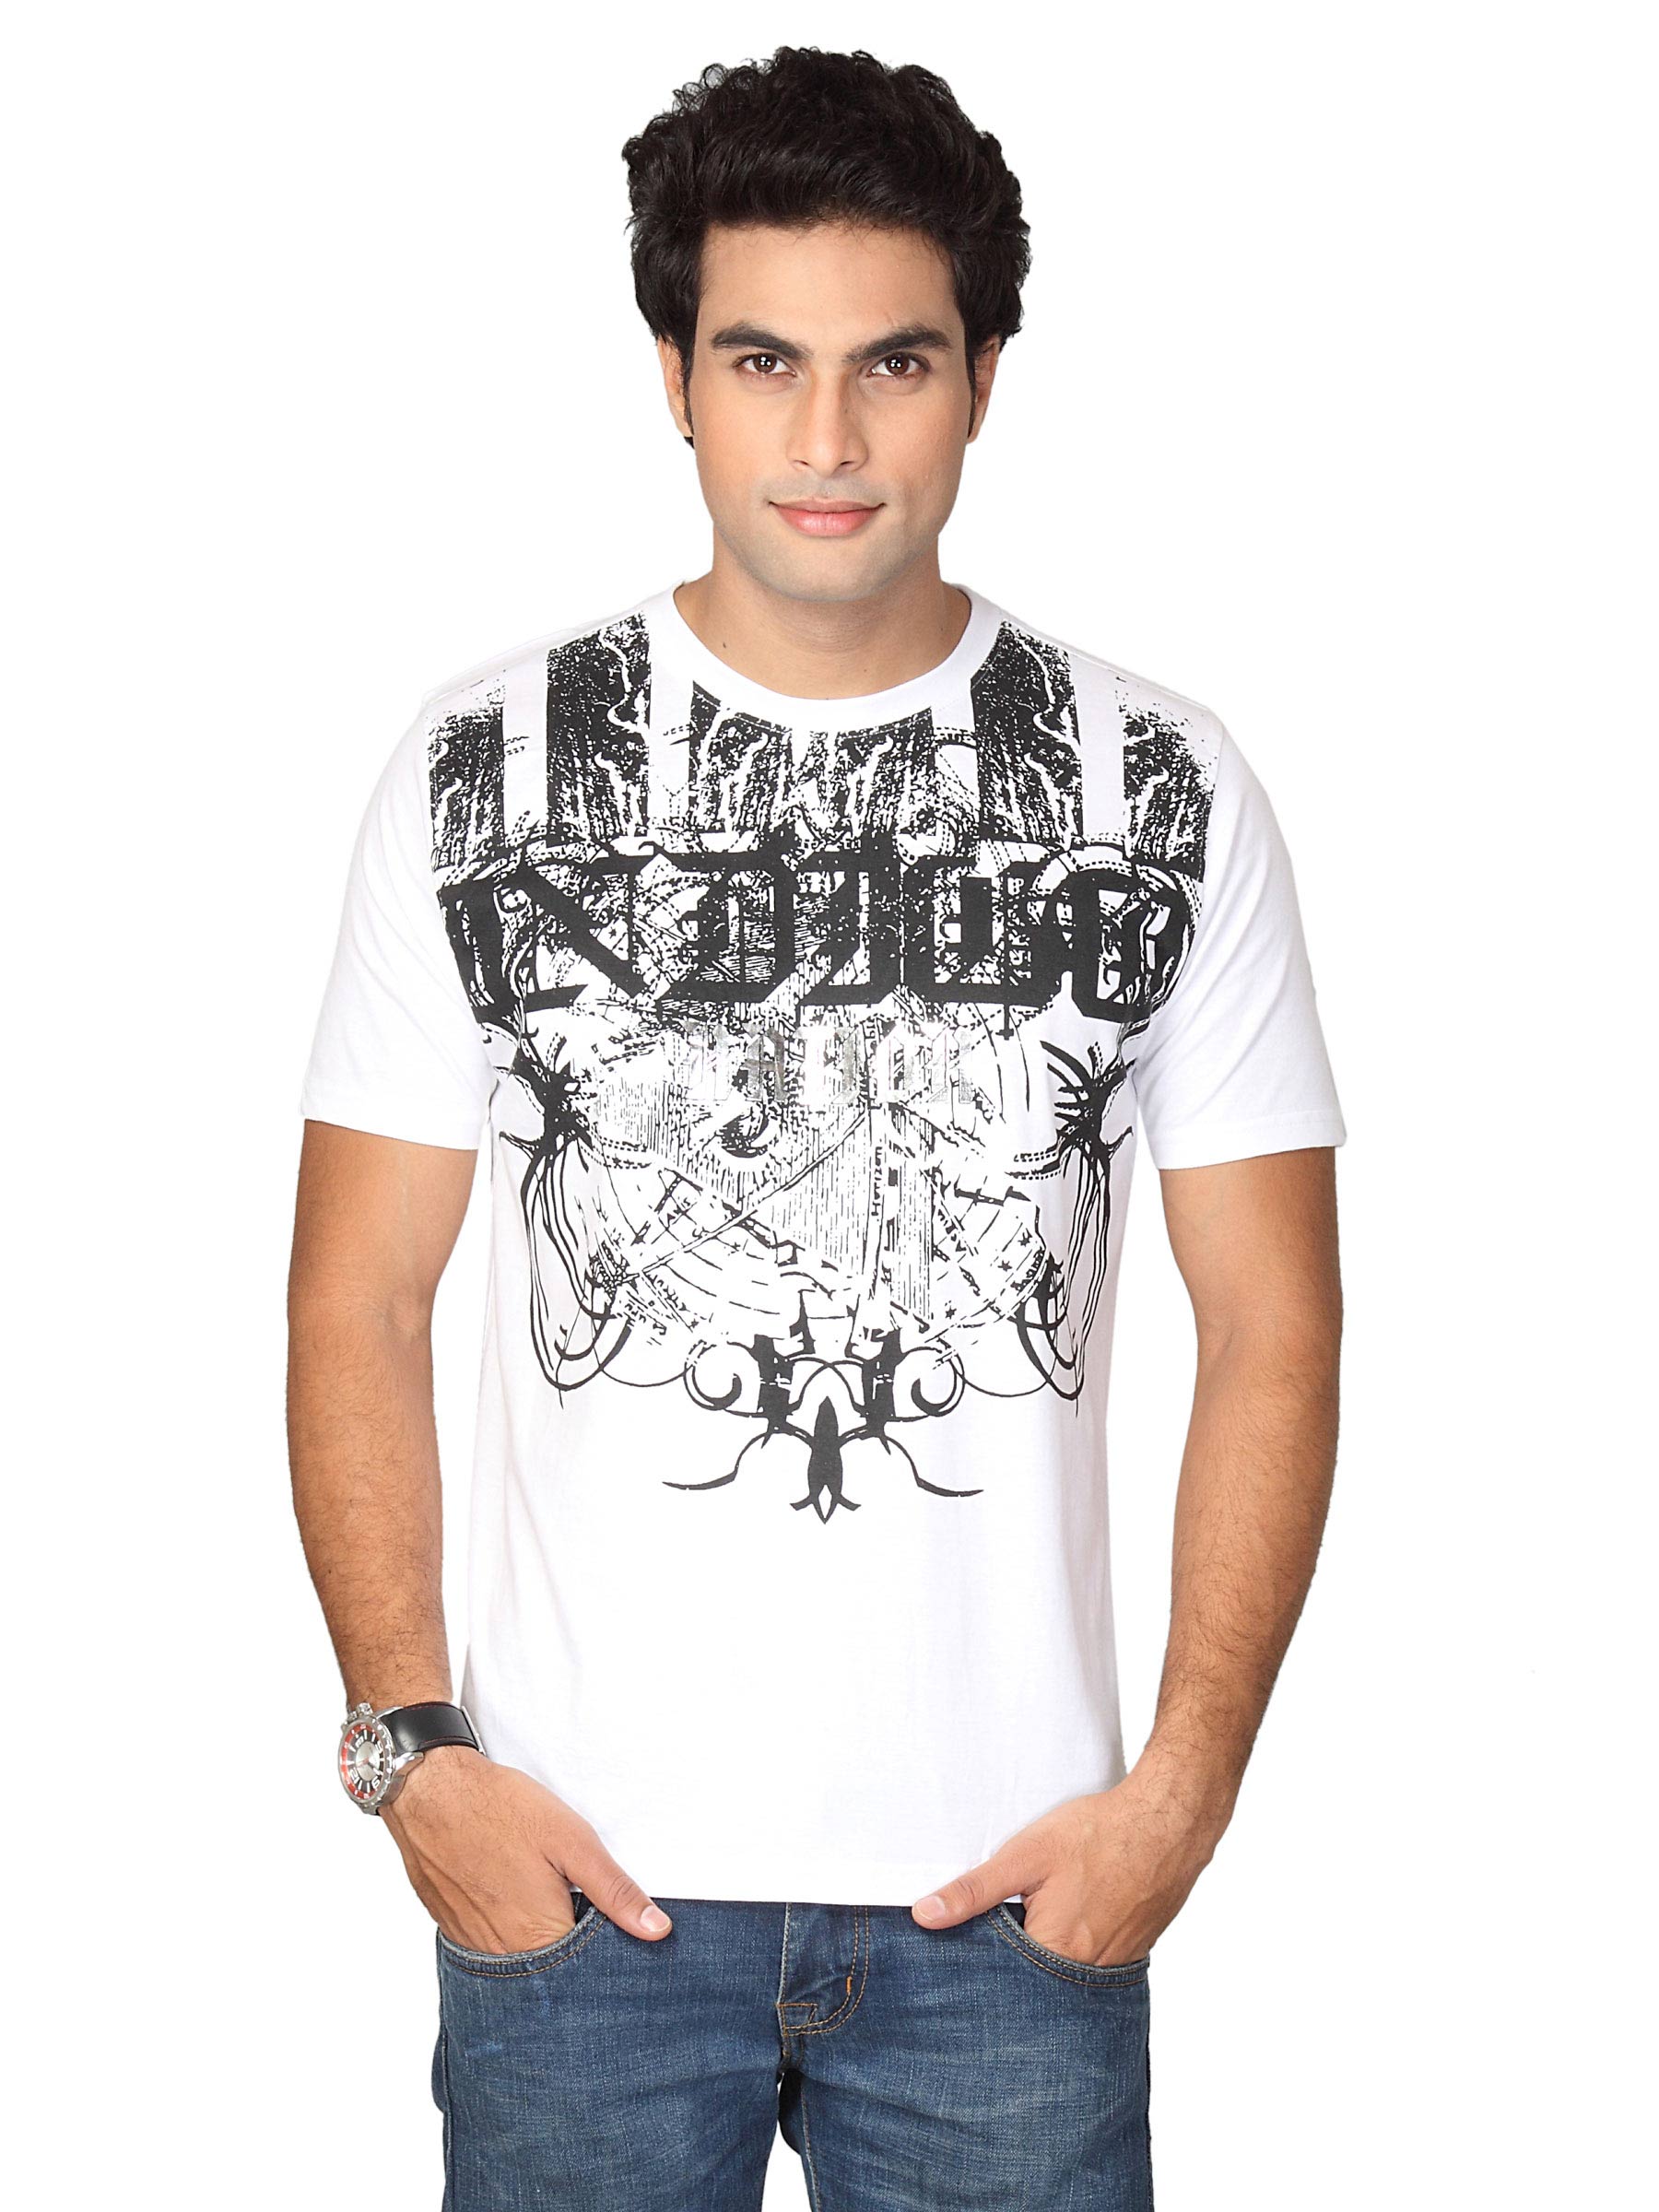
Indigo Nation Men Indigo White Black Silver T-shirt
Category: Apparel / Topwear / Tshirts
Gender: Men
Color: White
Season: Fall 2011
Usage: Casual